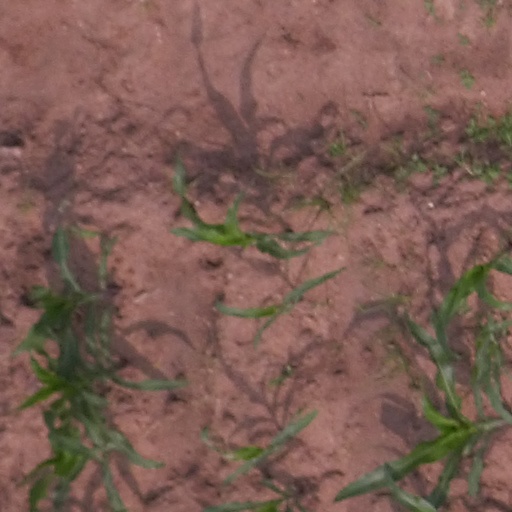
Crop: maize; corn